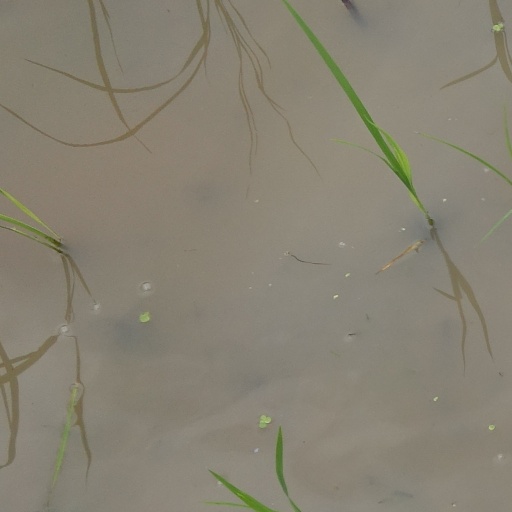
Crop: rice